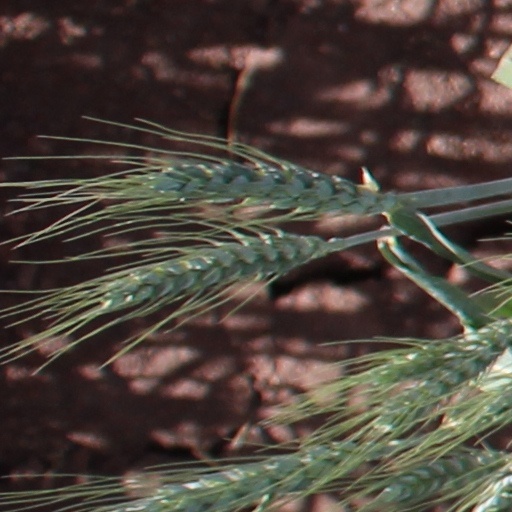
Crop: wheat